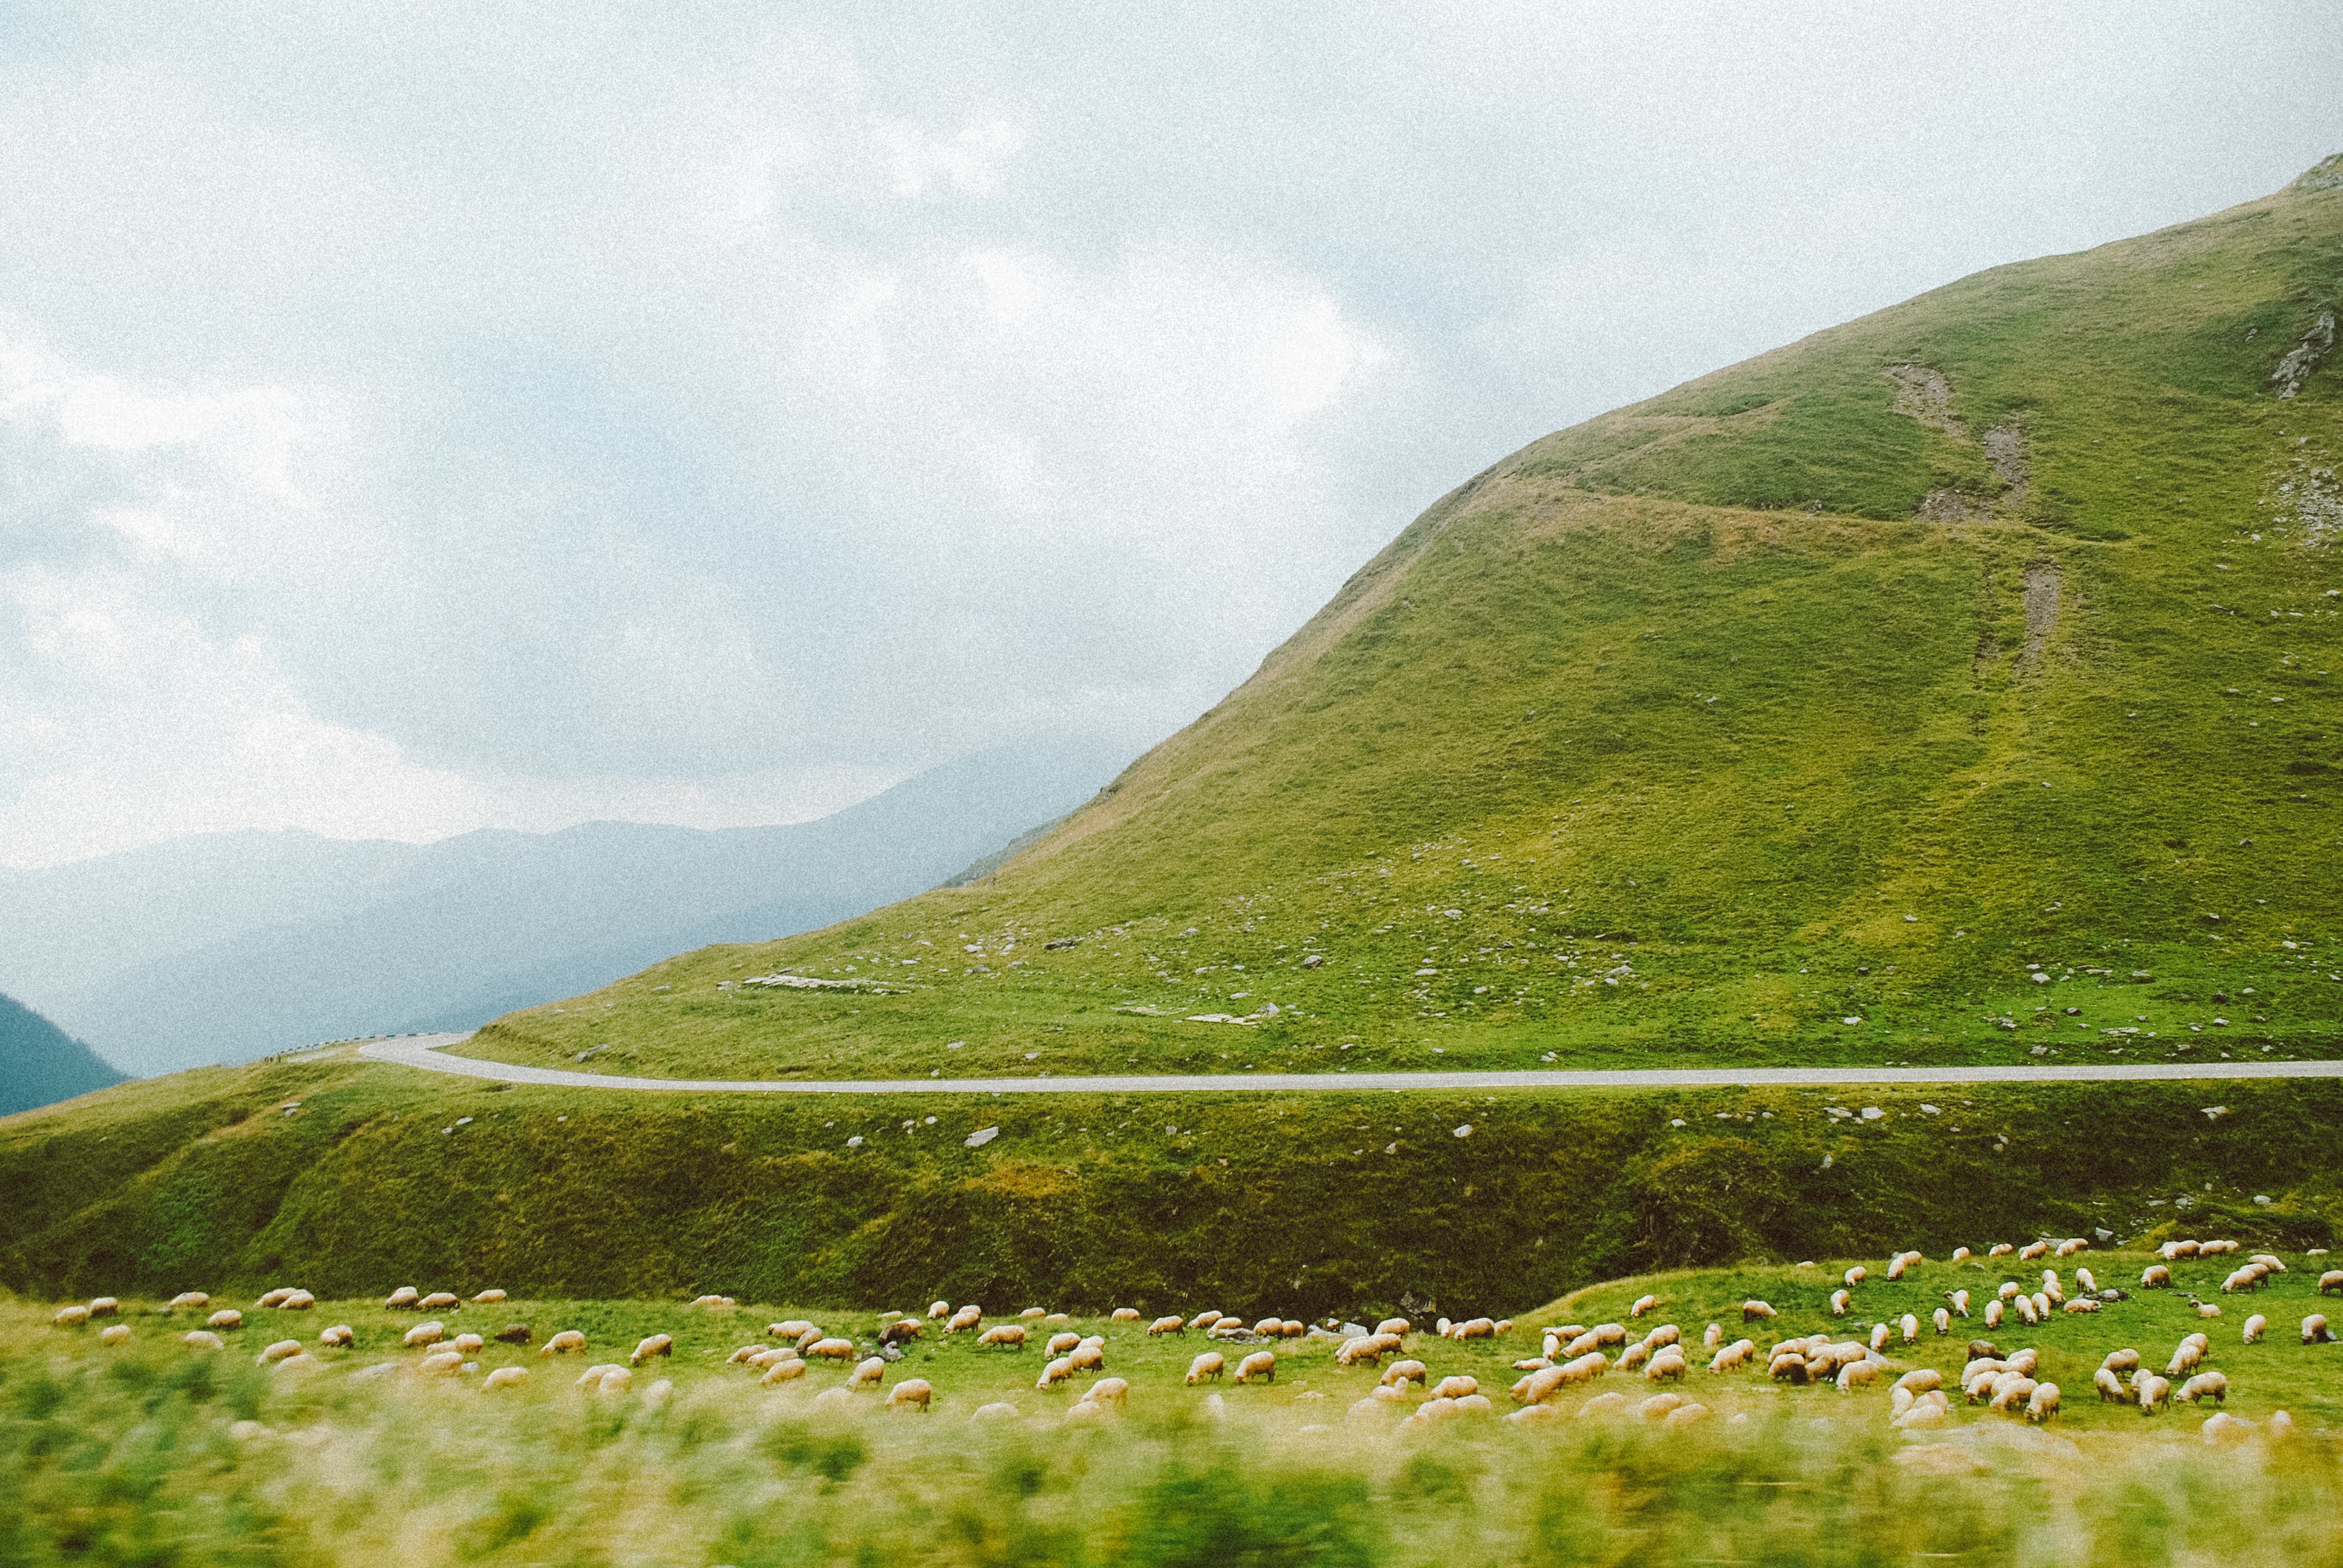
landscape, nature, grass, mountain, field, meadow, hill, valley, mountain range, pasture, fjord, reservoir, highland, terrain, ridge, plain, alps, grassland, plateau, fell, loch, rural area, landform, mountain pass, geographical feature, atmospheric phenomenon, mountainous landforms